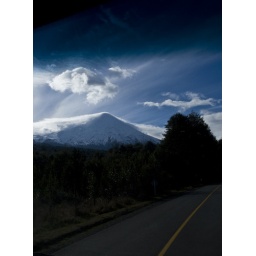
A shot on the road in Puerto Montt, Chile. This was taken from inside our tour van